Seoul Express Bus Terminal

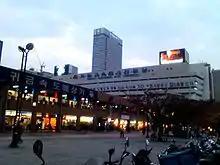
Seoul Express Bus Terminal, November 2007

The Seoul Express Bus Terminal (a.k.a. Gangnam Bus Terminal) is the key bus terminal located in Seocho-gu, Seoul.